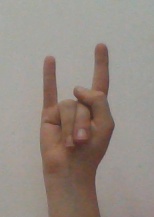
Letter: la